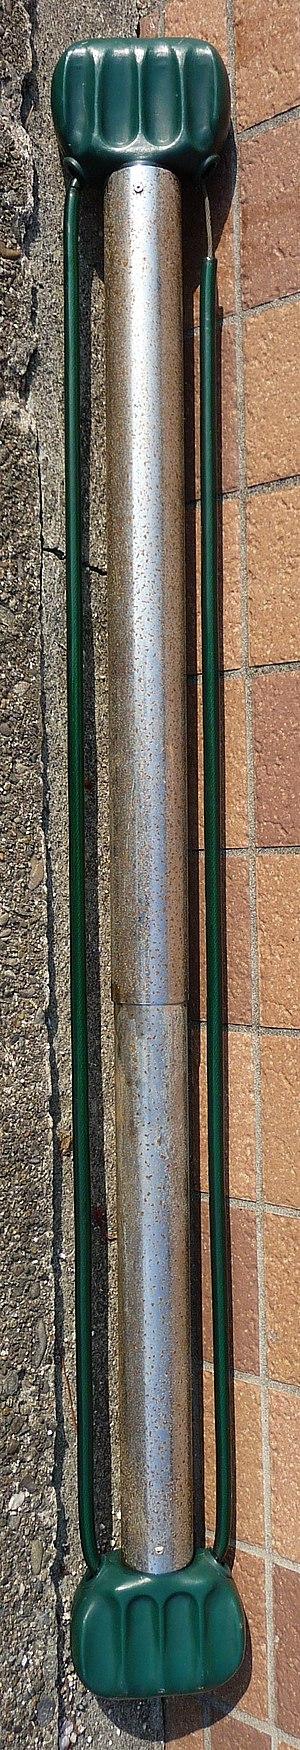
Bullworker est le nom d'un appareil de fitness initialement connu pour permettre de travailler des exercices isométriques. Il a été inventé par Gert F.Kölbel, un sportif, inventeur et entrepreneur allemand en 1962.